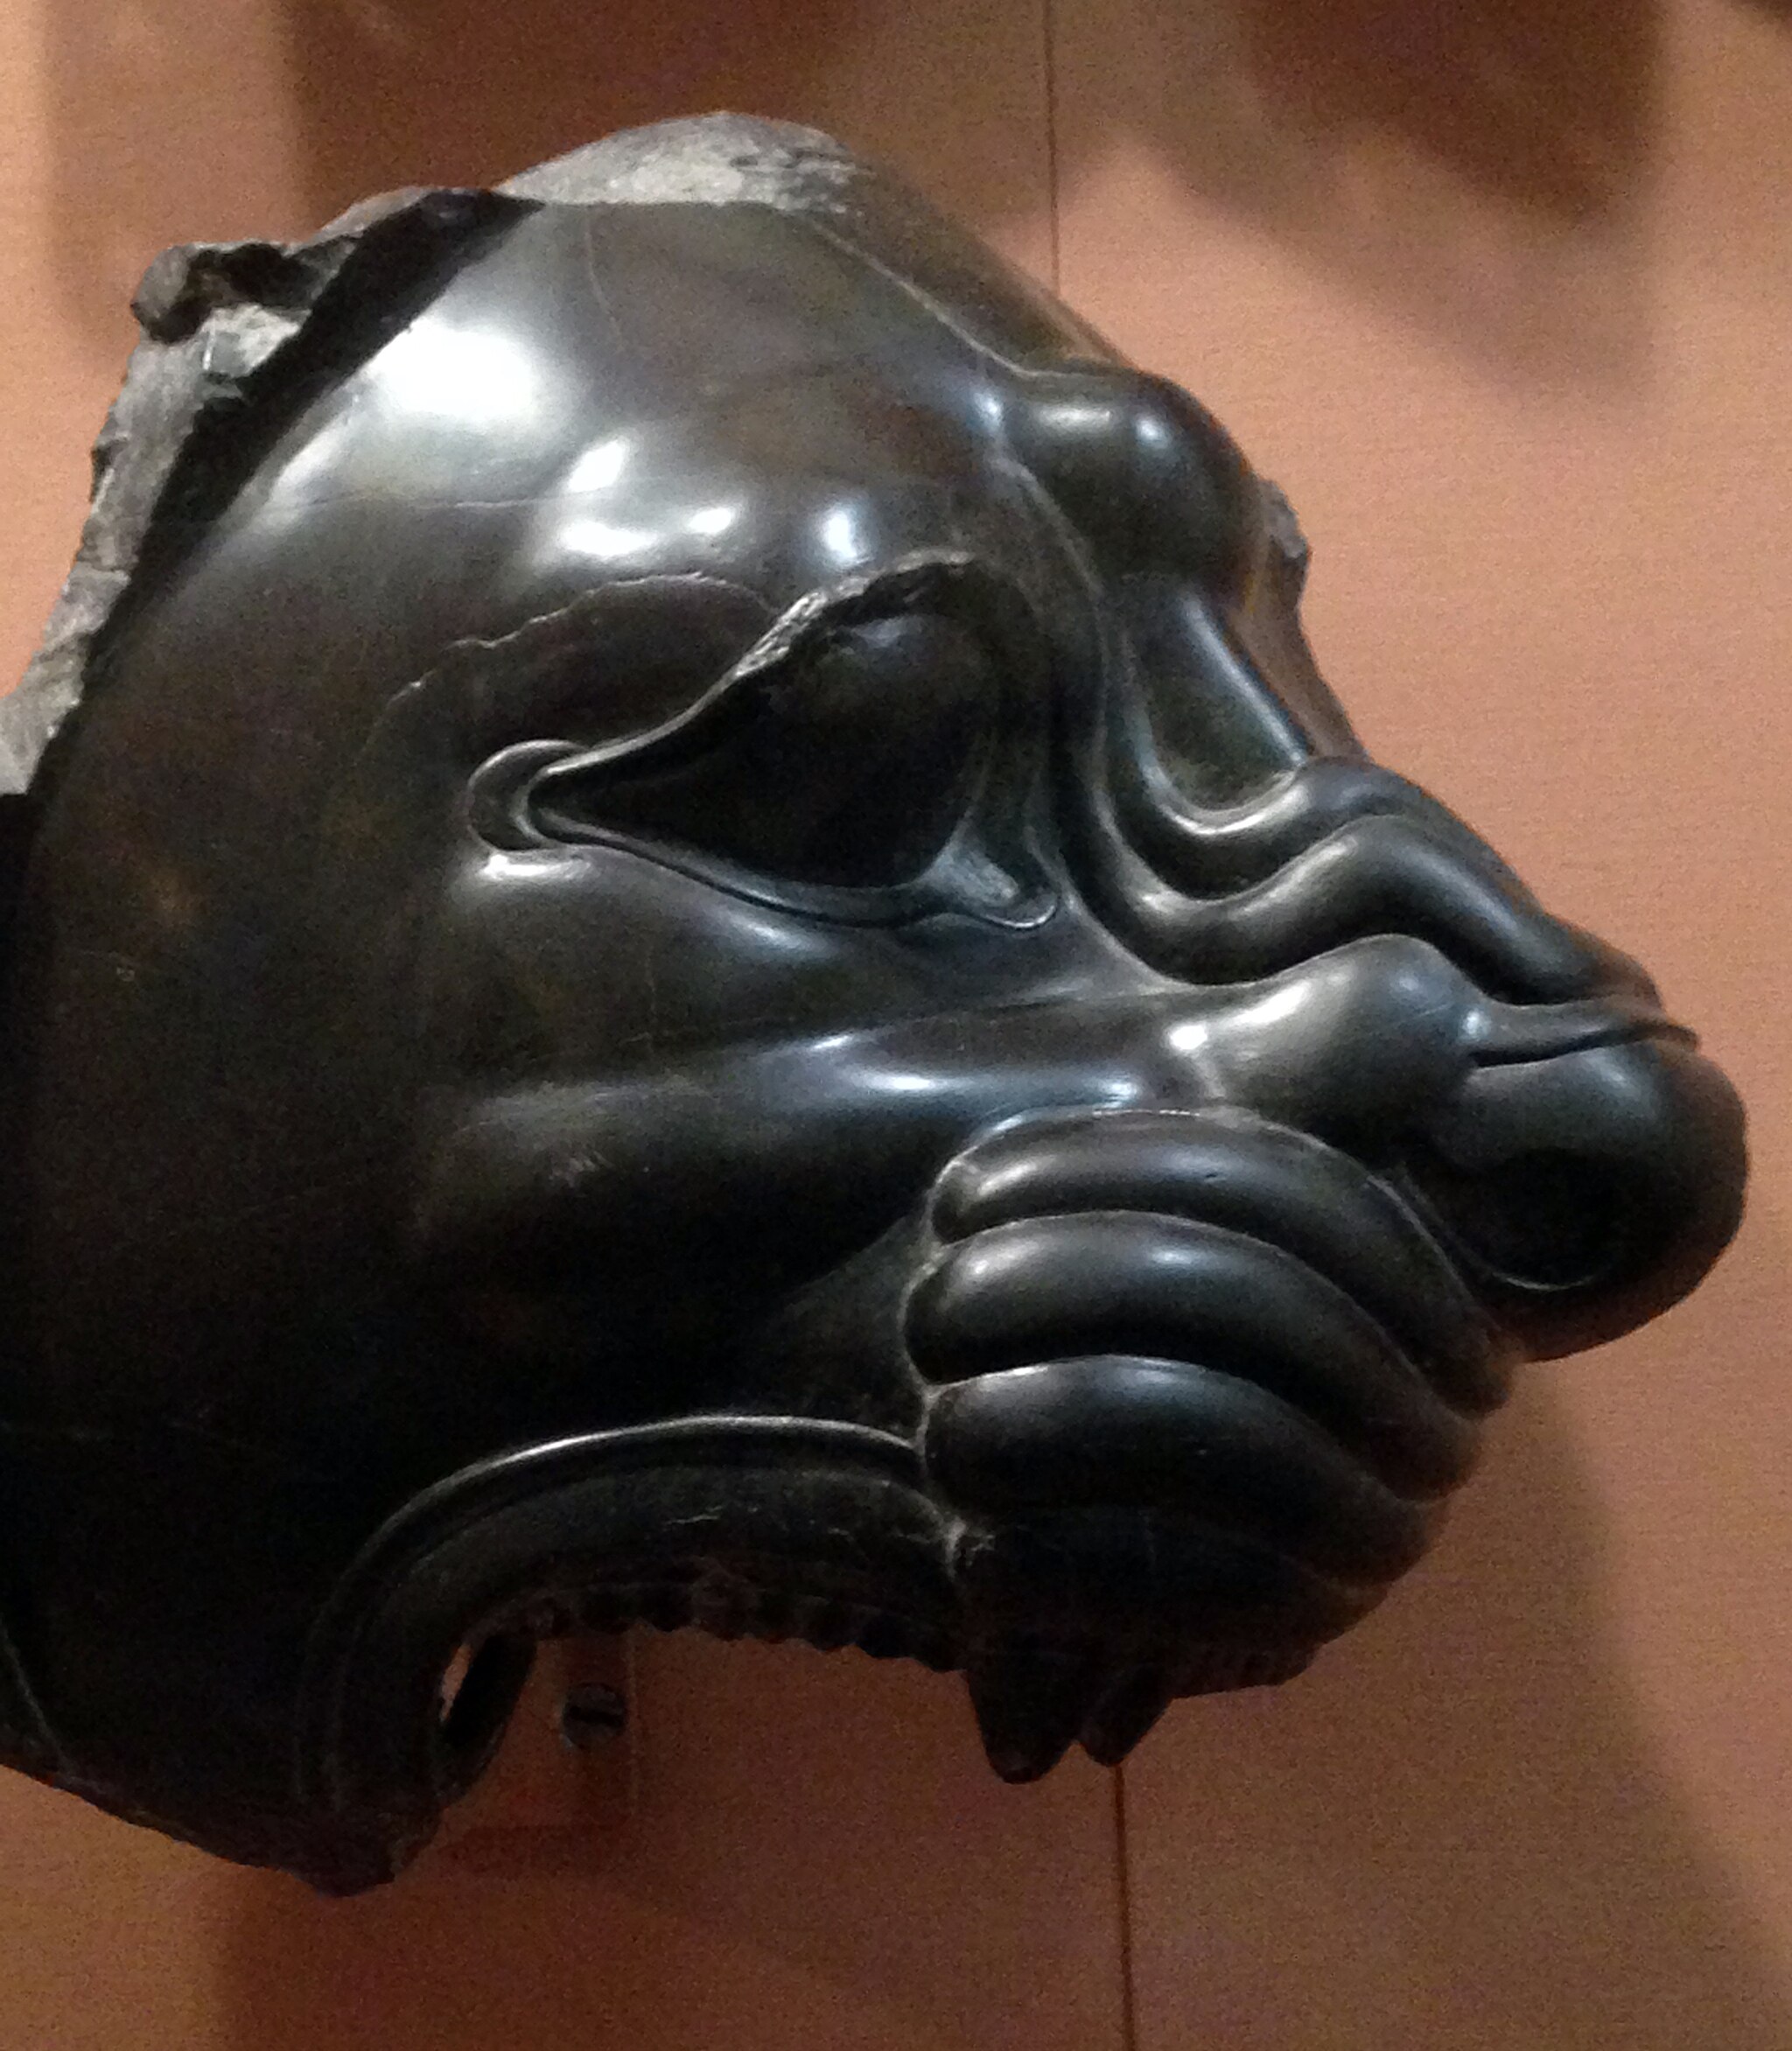
Title: UC Oriental Institute Persian collection item 06
Description: Fragment of Lion Sculpture. Persepolis, Iran. Limestone. 550-330BCE
Date: 2014-12-03 15:44:02
Categories: Limestone statues, Achaemenid statues, Self-published work, Sculptures of lions in Iran, Stone lions in Iran, Files with coordinates missing SDC location of creation, United States photographs taken on 2014-12-03, Achaemenid lion heads, Achaemenid art from Persepolis, Iranian collection in the Oriental Institute, Chicago